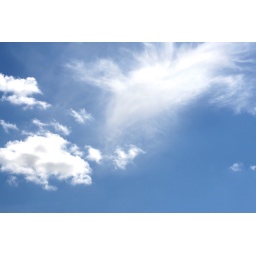
I try to take sky photos in hopes to catch an angel flying by.